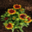
Label: sunflower